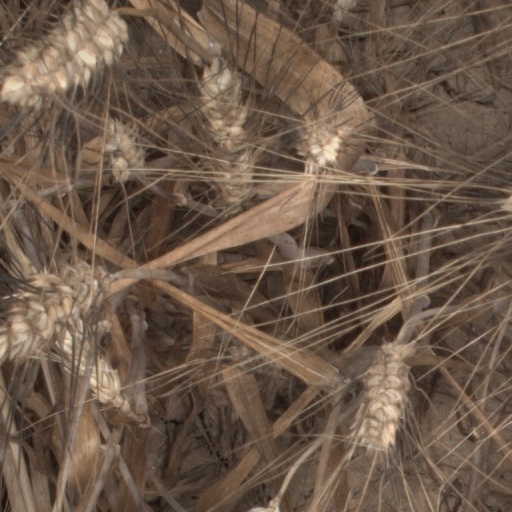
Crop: wheat